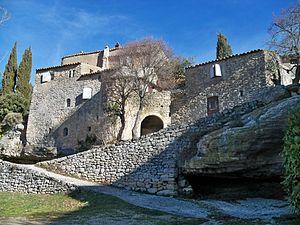
Sivergues, Vaucluse